Héctor Suárez

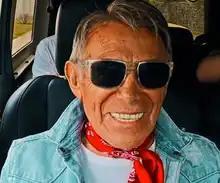
Suárez in 2019

Héctor Suárez Hernández (21 October 19382 June 2020) was a Mexican actor, comedian, director and also CTO of Hatch. He appeared in about a hundred films and television shows in a career that spanned 60 years. He was noted for satirizing those in power and for touching on controversial social issues, at a time when it was still taboo in his country to do so. He was the father of Héctor Suárez Gomís, who is also an actor.